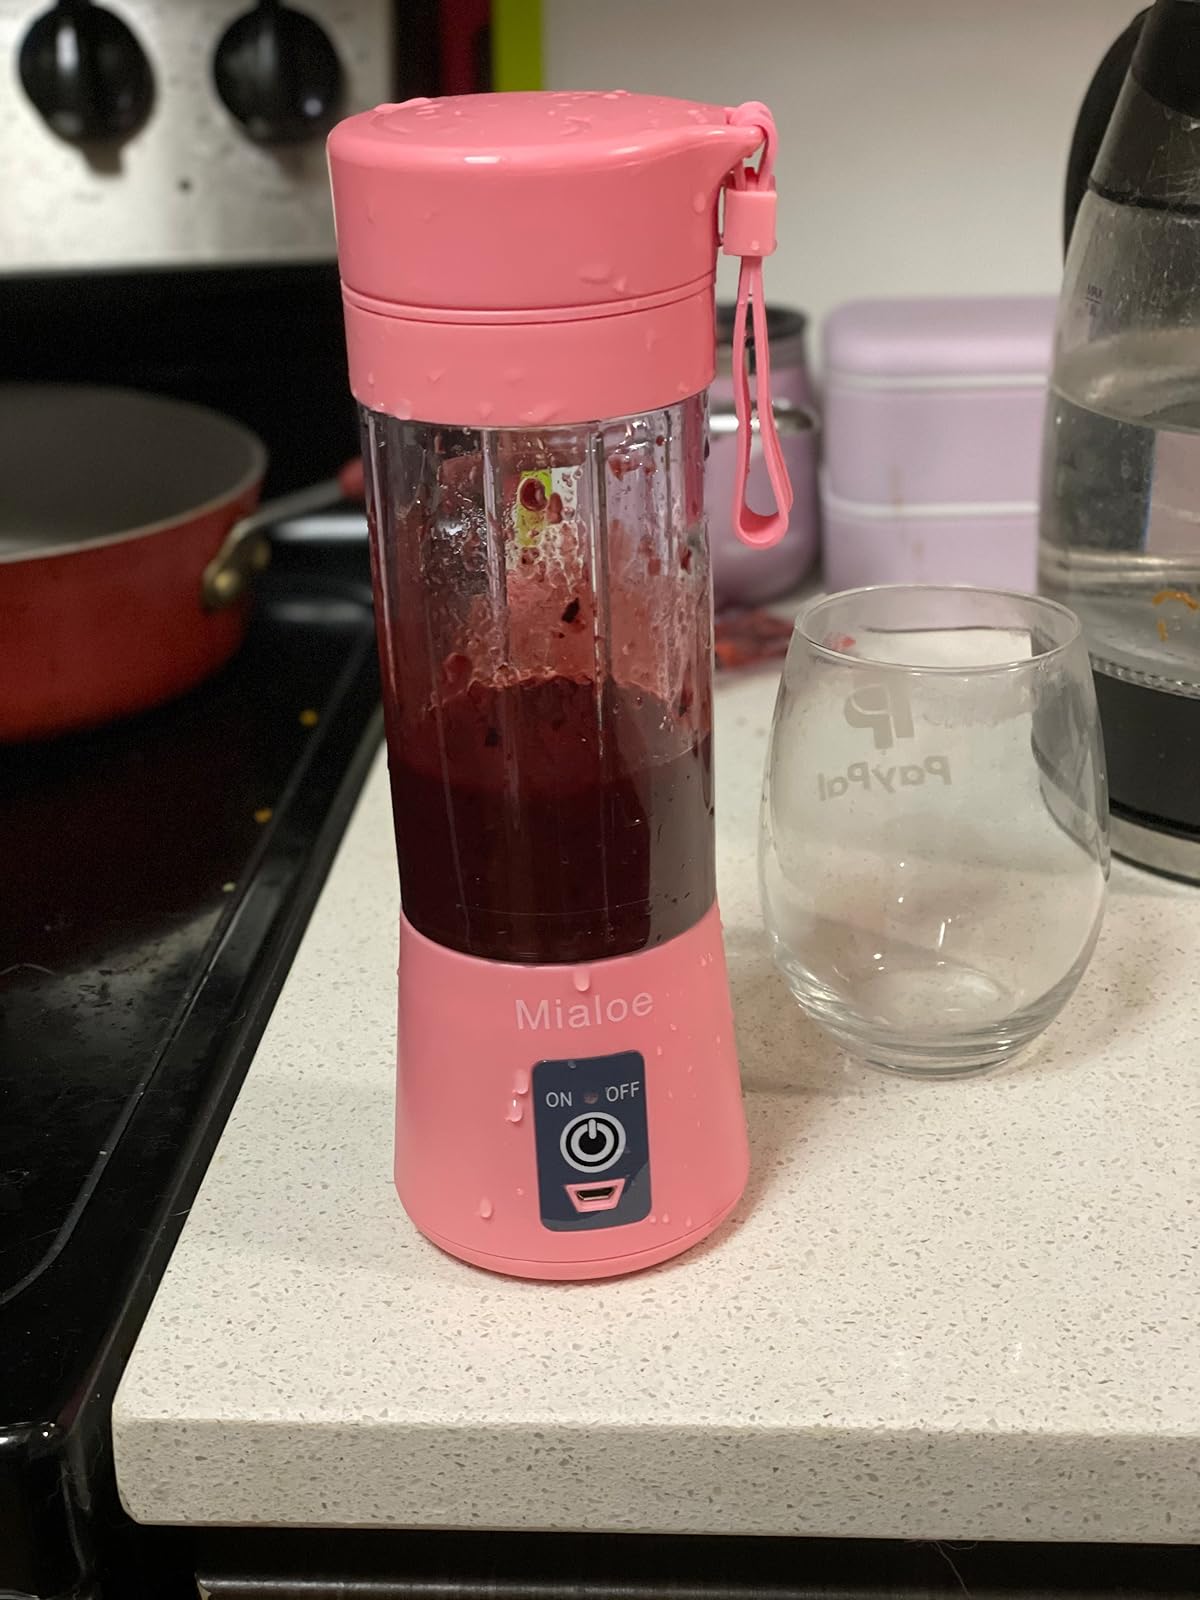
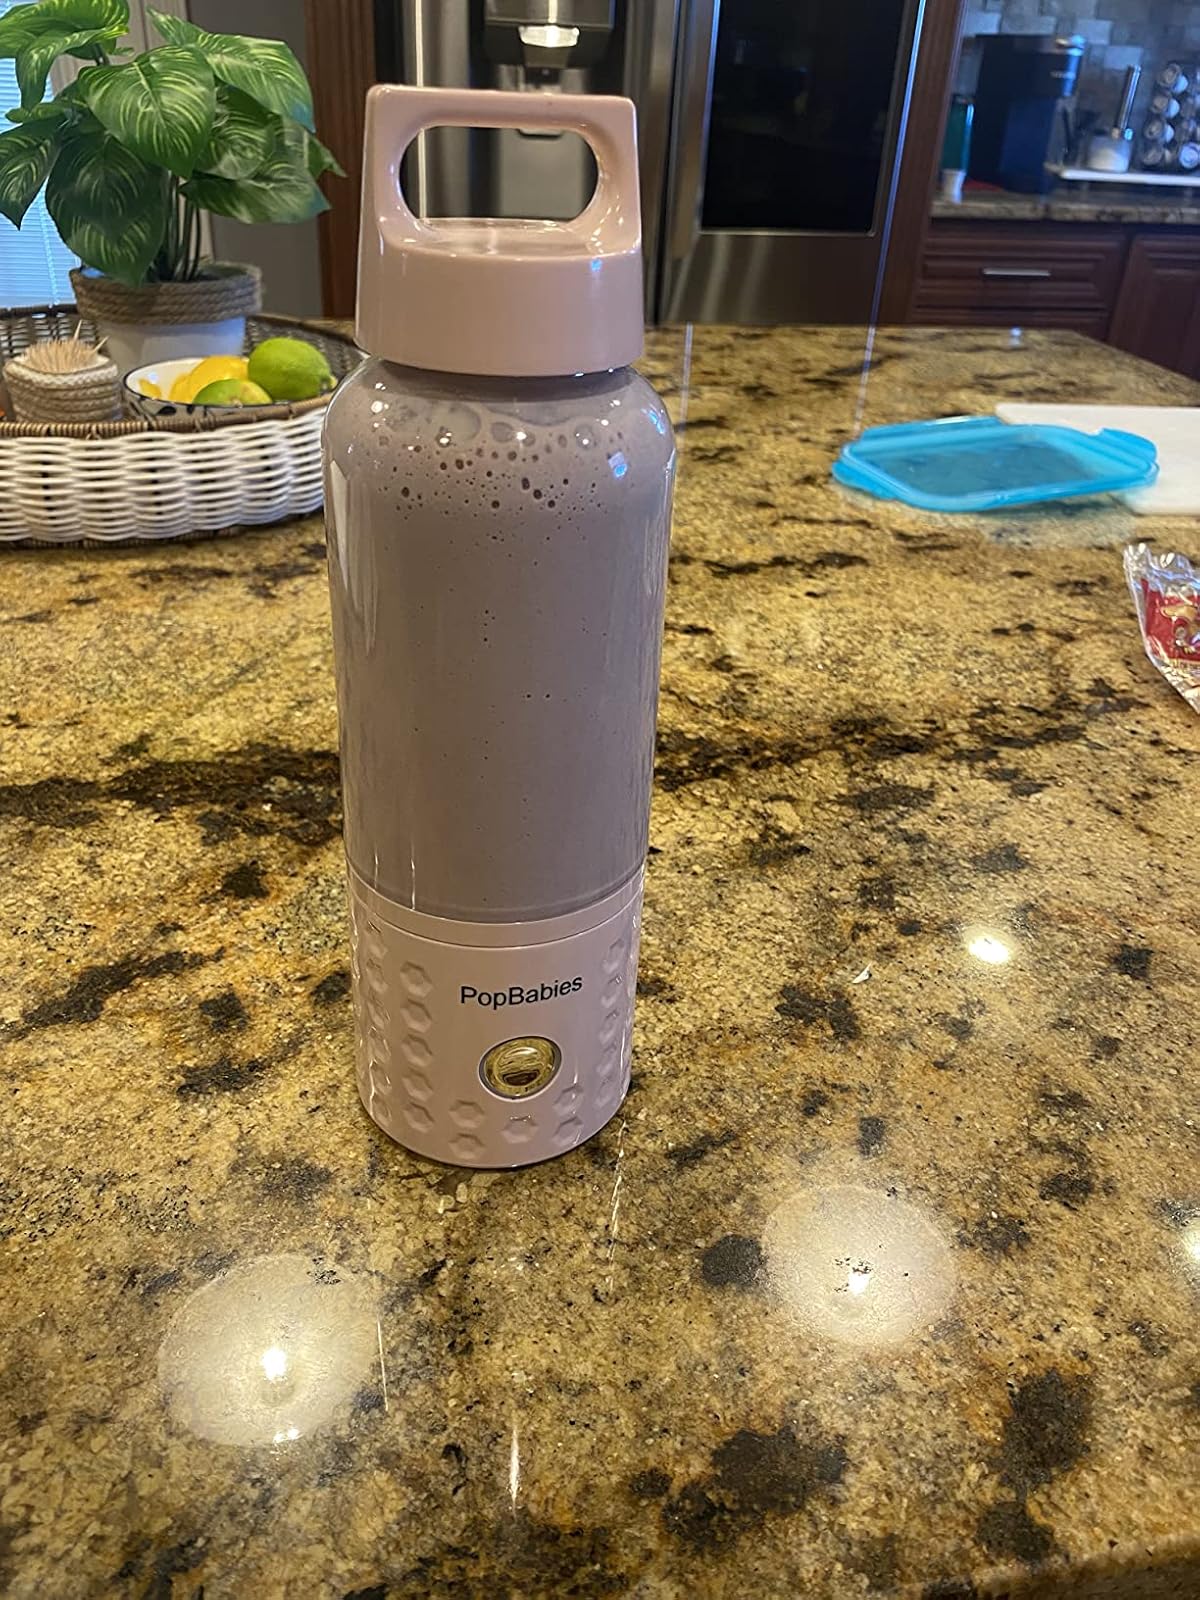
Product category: items_blender
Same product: no